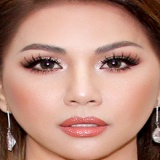
ca sĩ Minh Tuyết